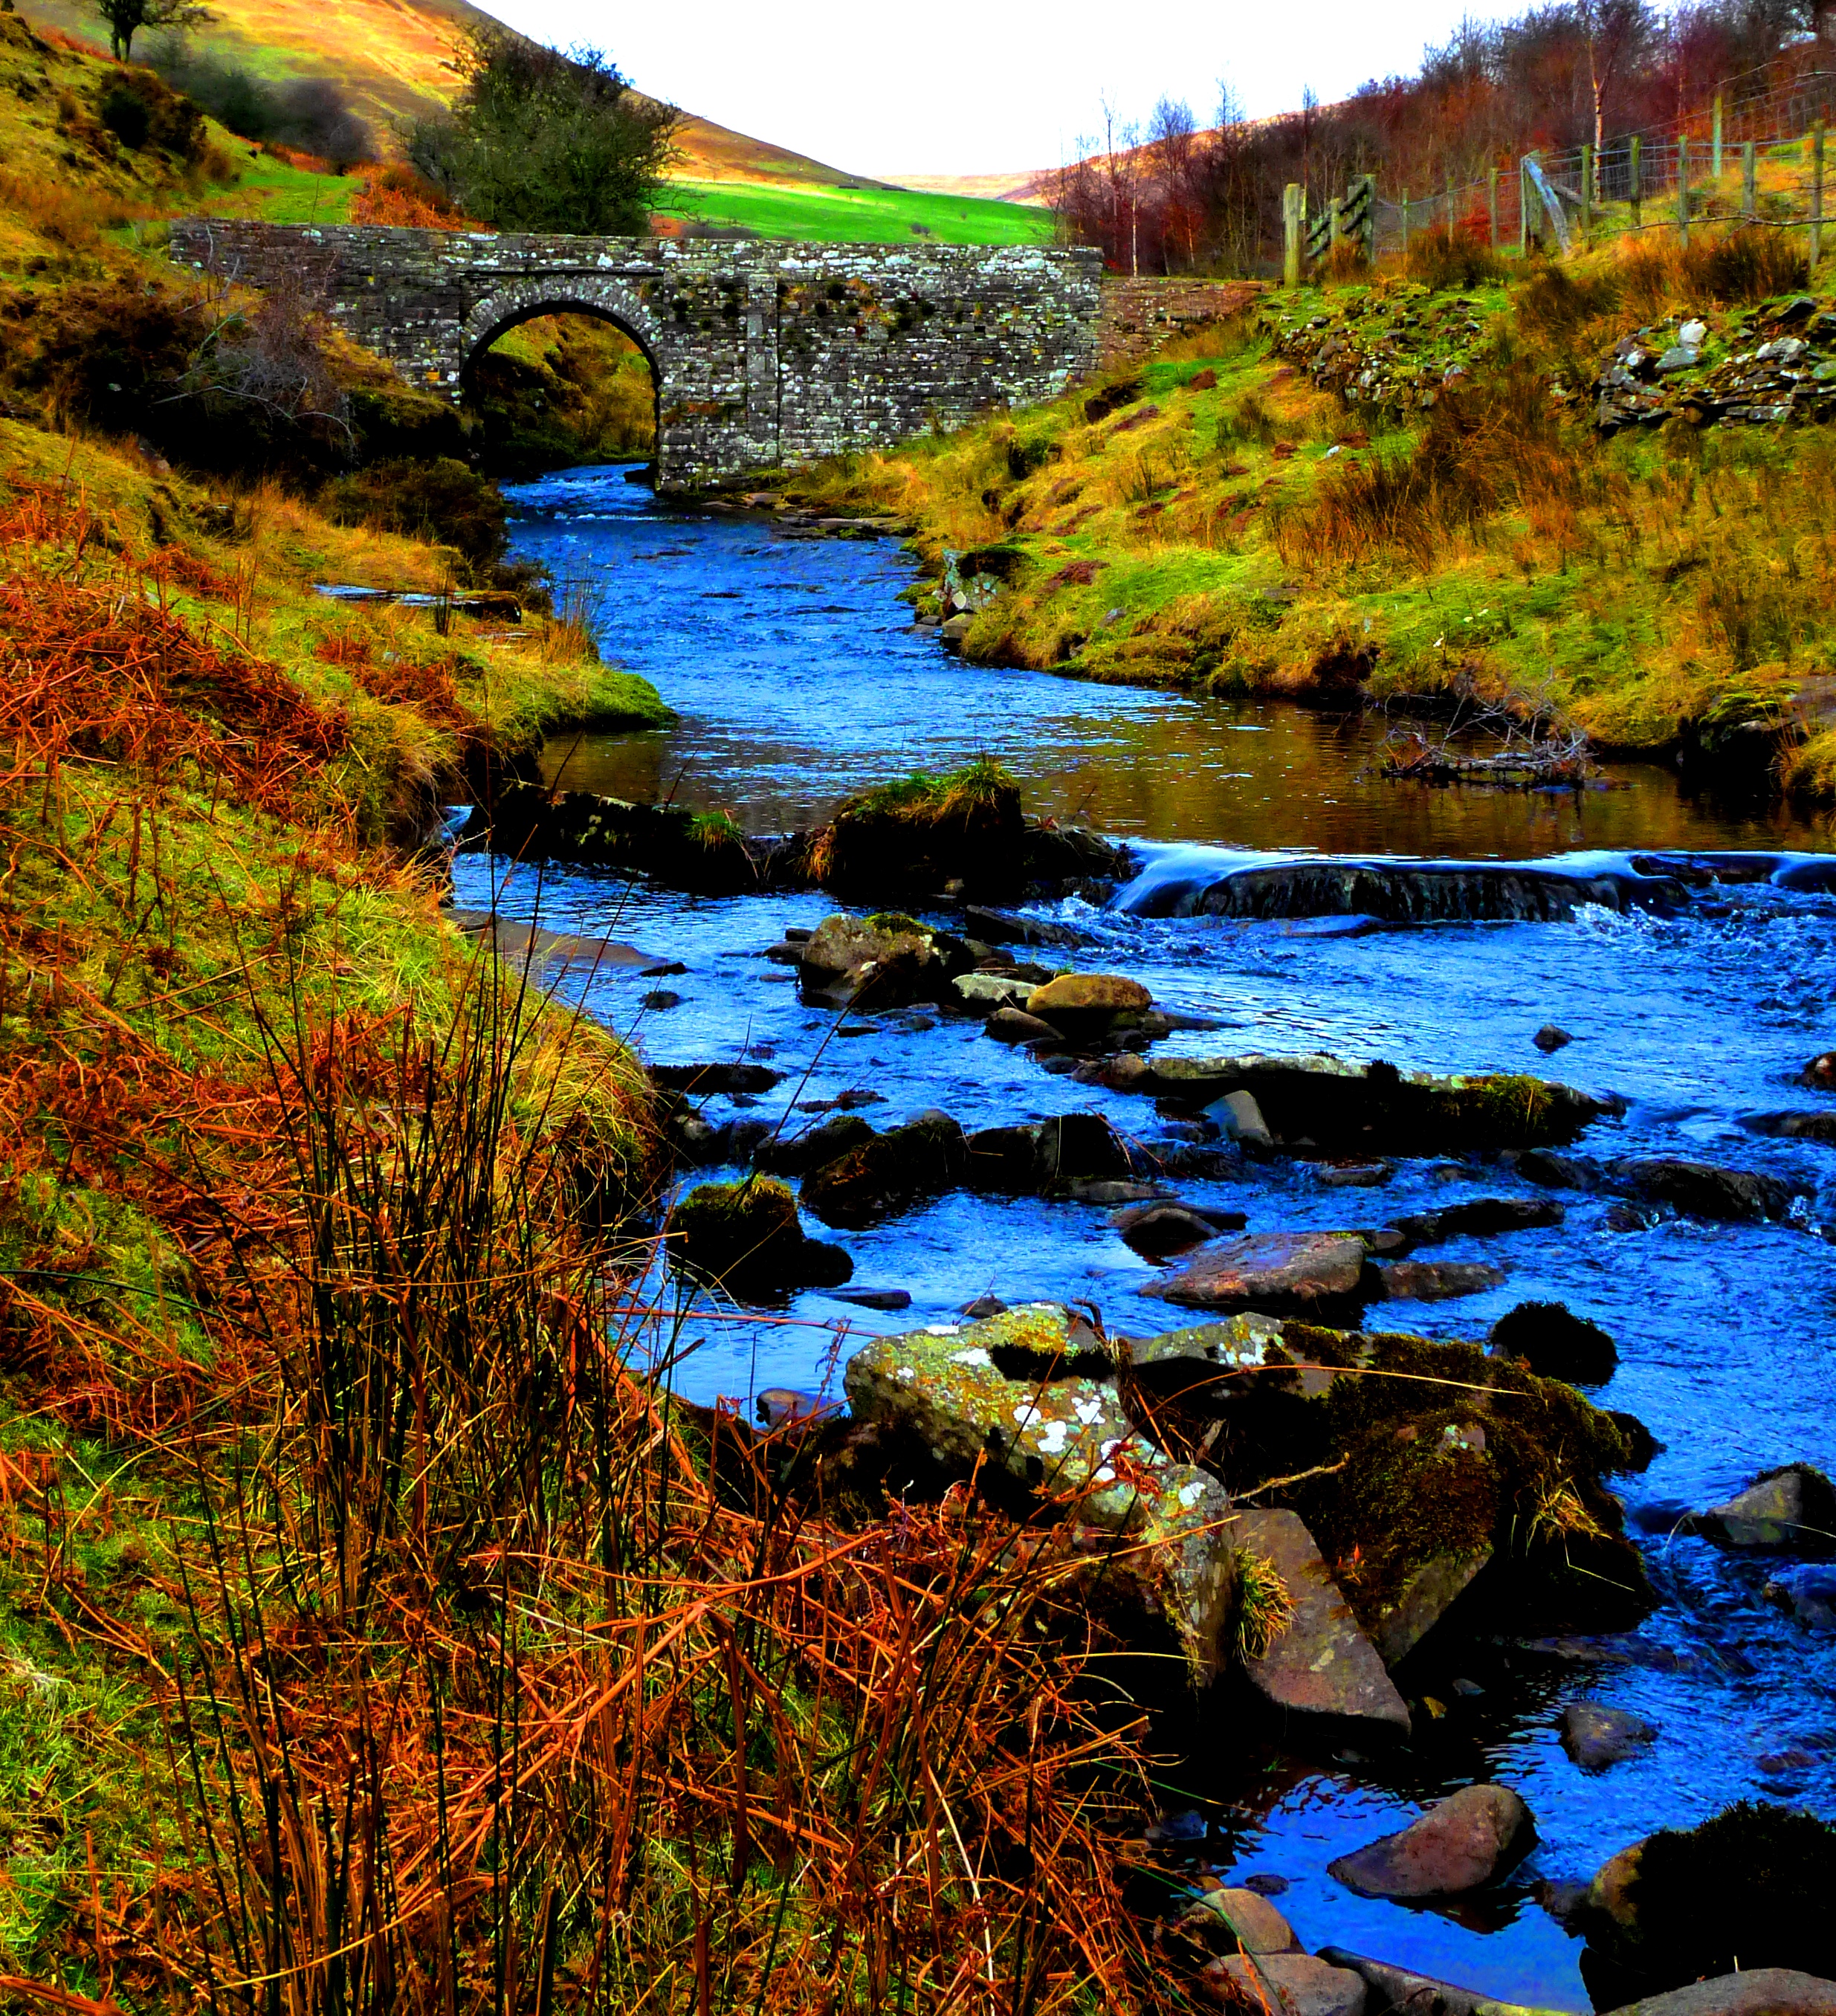
landscape, tree, water, nature, rock, wilderness, mountain, light, photography, texture, leaf, flower, lake, river, photo, explore, pond, stream, reflection, autumn, canon, contrast, black, monochrome, season, artwork, body of water, brecon, flickr, colour, art, eos, mono, mountains, wetland, foto, facebook, woodland, loch, twitter, ecosystem, vividstriking, anawesomeshot, beacons, dazzlingshot, interestingness, pinterest, leshaines, leshaines123, bestofshots